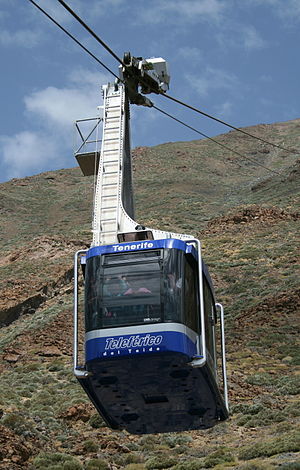
Teide / Flora og fauna
Svævebanen på Teide
Teide eller Pico del Teide er en 3.718 meter høj vulkan beliggende på Tenerife på de Kanariske Øer. Det sidste udbrud skete i 1909. Vulkanen udgør sammen med omegnen Teide Nationalpark med et samlet areal på 18.900 ha. Siden 29. juni 2007 har parken været på UNESCOs Verdensarvsliste, og siden slutningen af samme år har den været en af Spaniens Tolv Skatte.